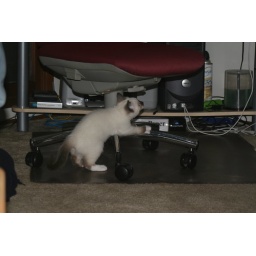
Smokey under the desk chair